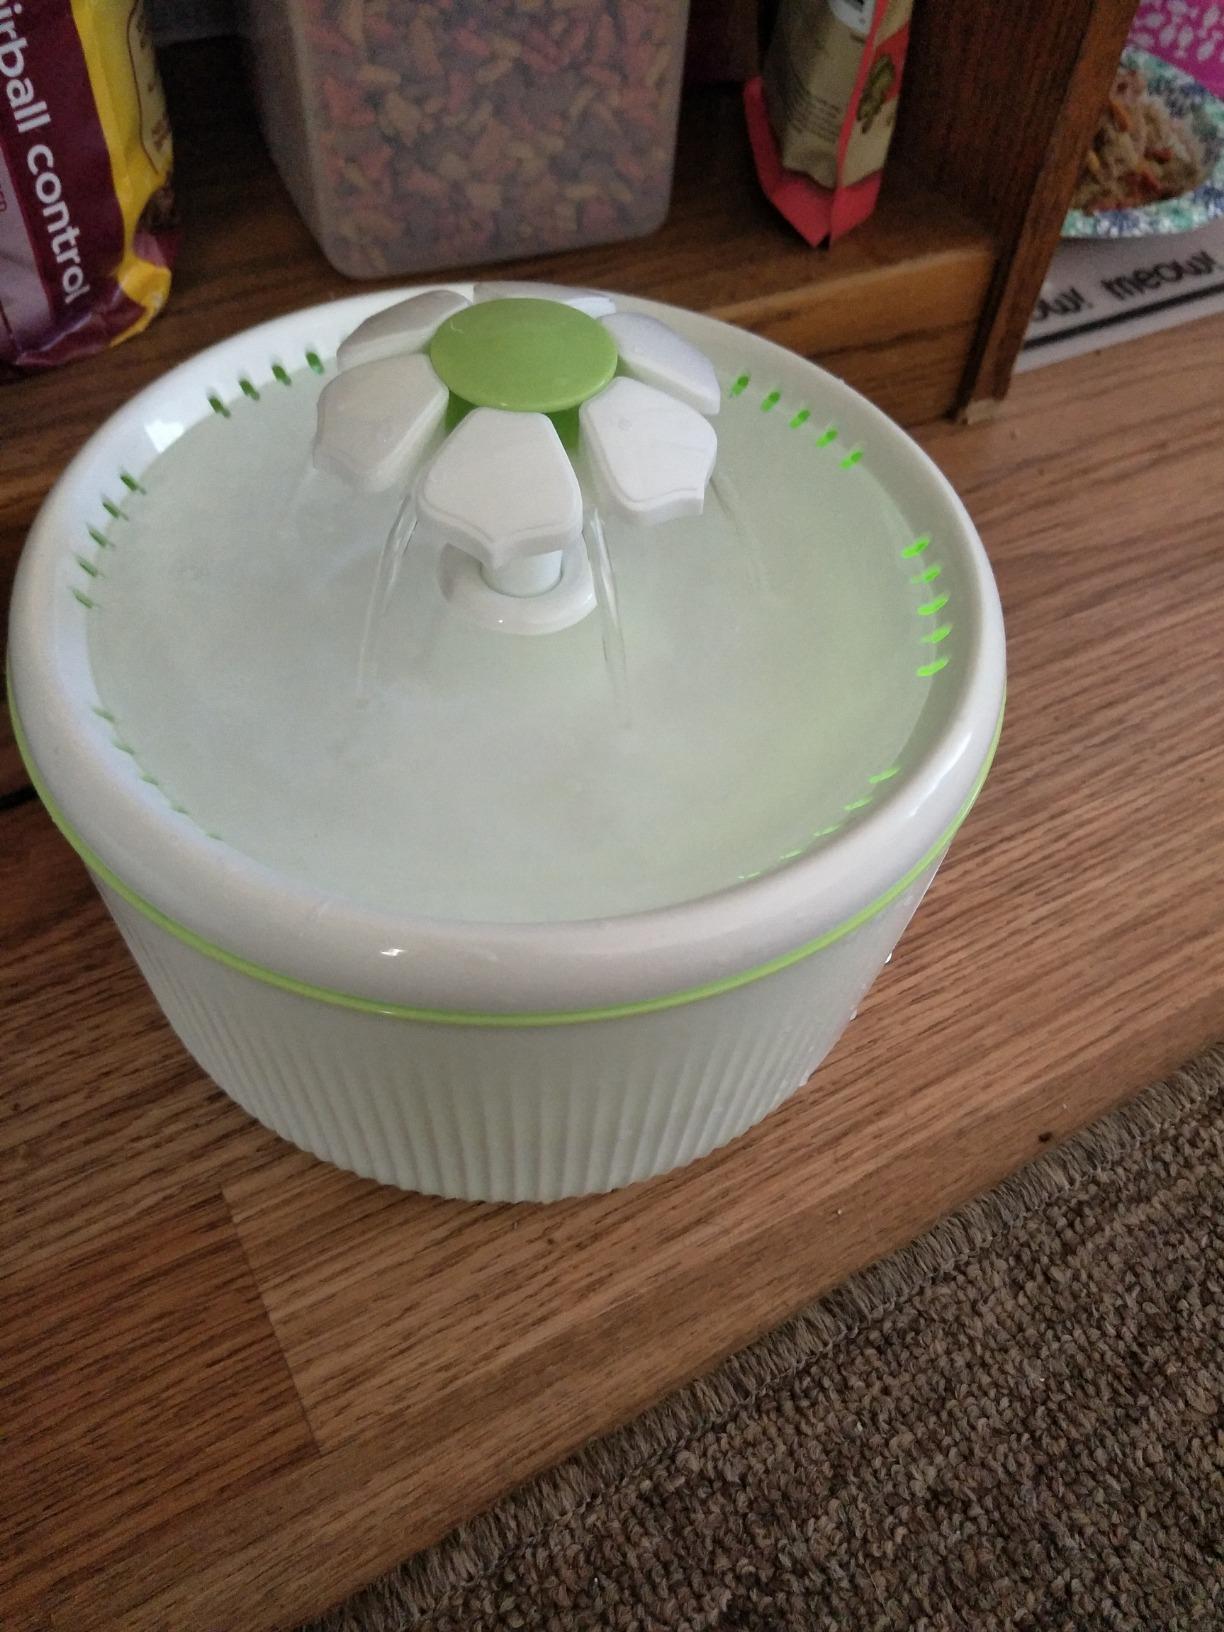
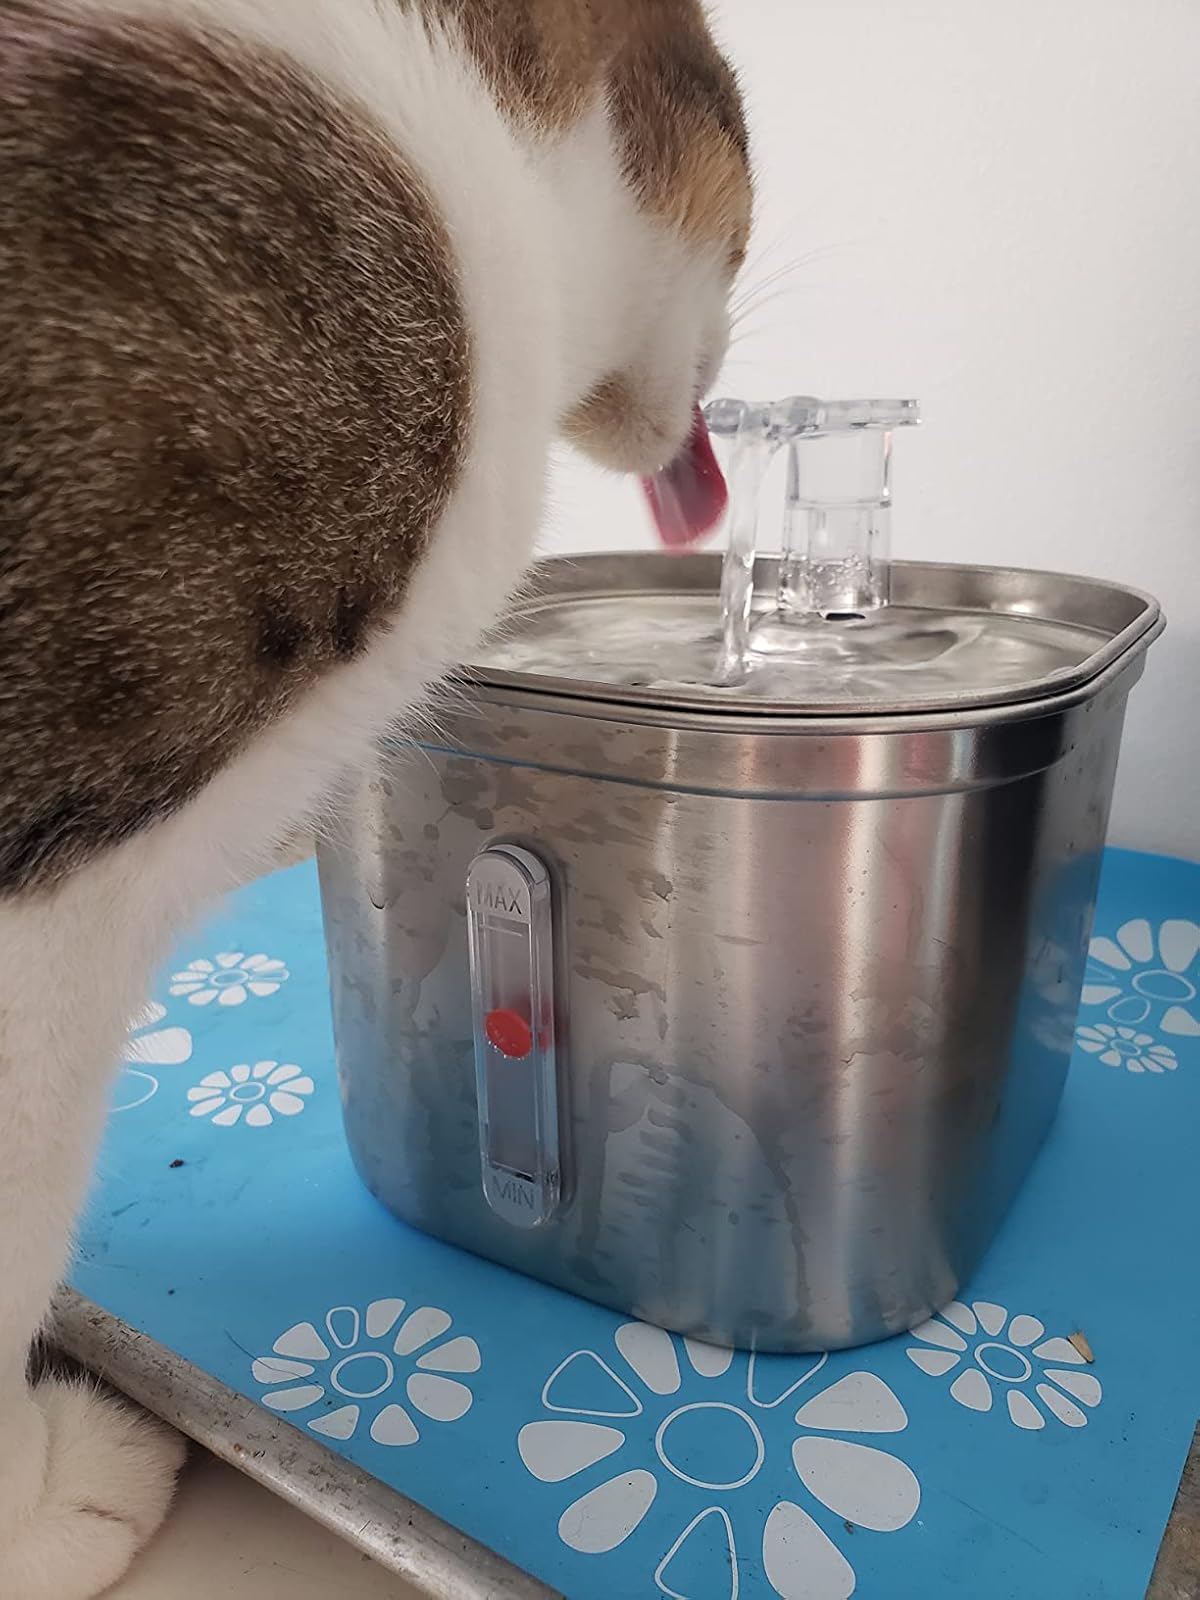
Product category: items_bowl
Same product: no